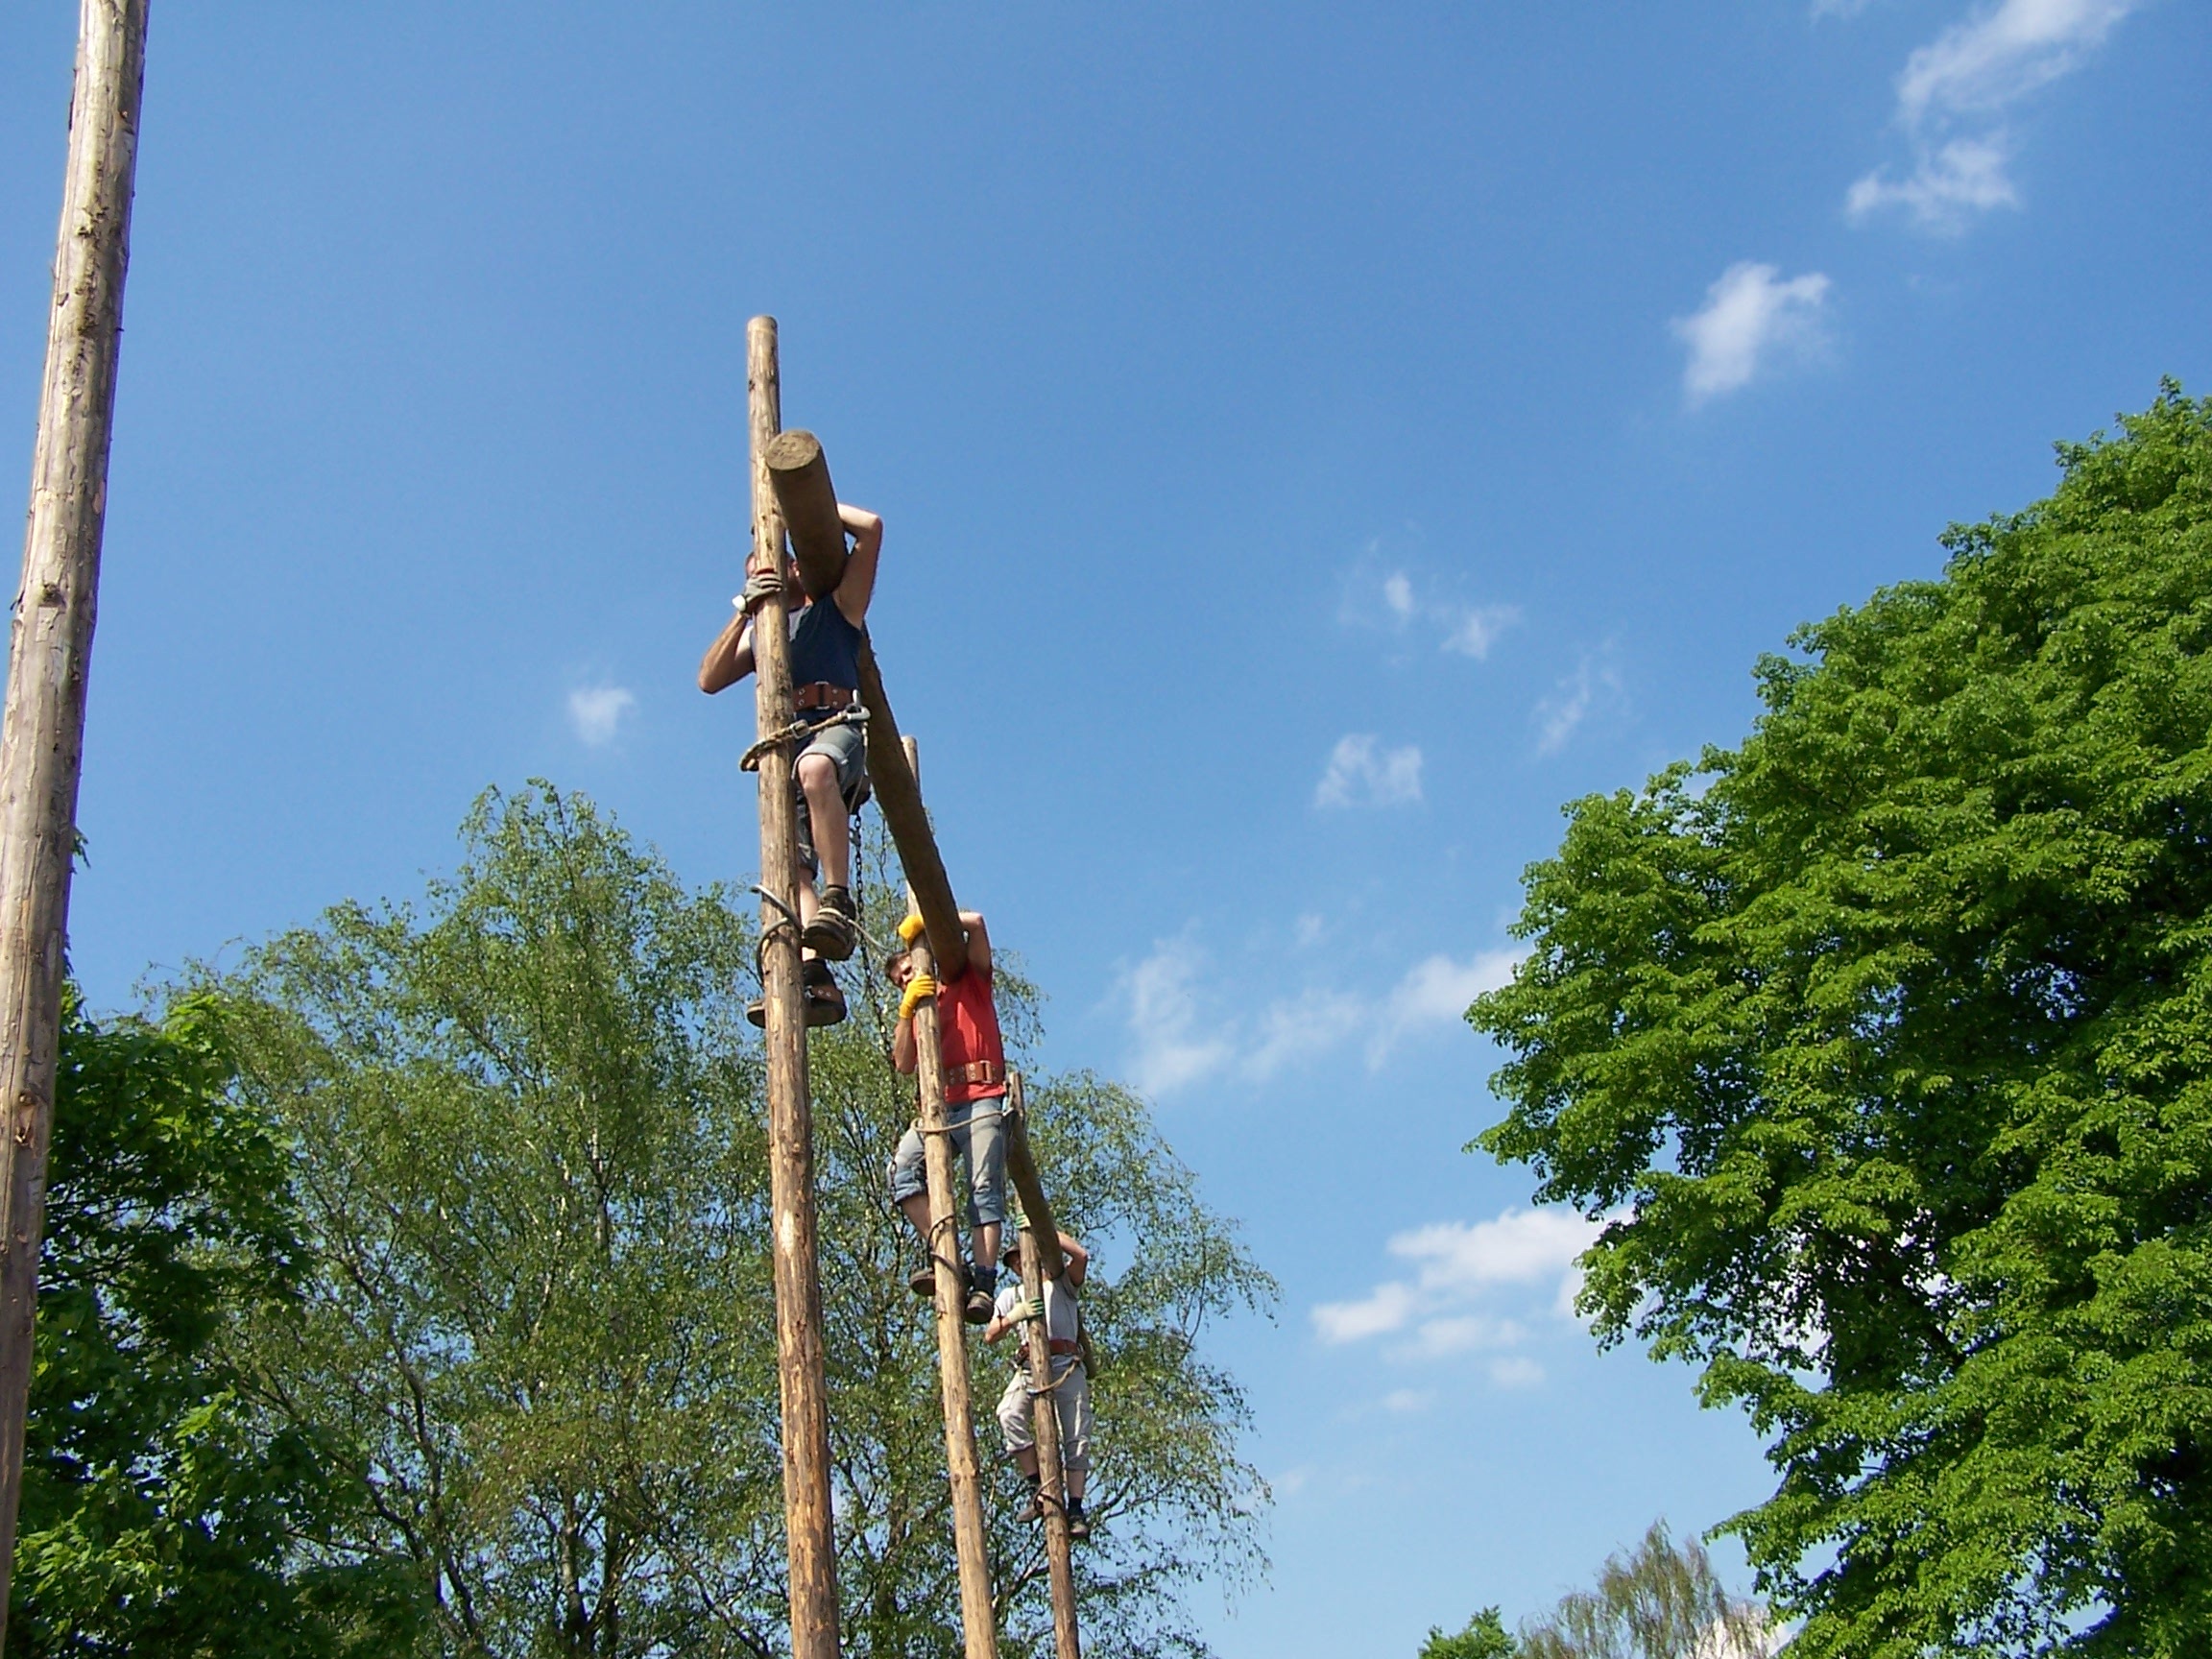
work, tree, wood, pole, mast, park, men, arborist, exhausting, man made object, woody plant, climbing trees